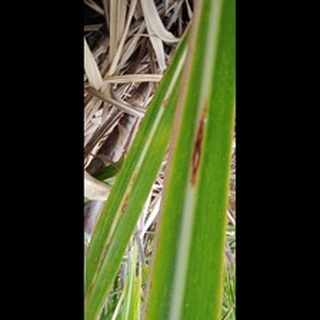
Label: sugarcane_red_rot